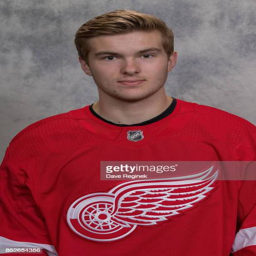
person has his official head shot taken